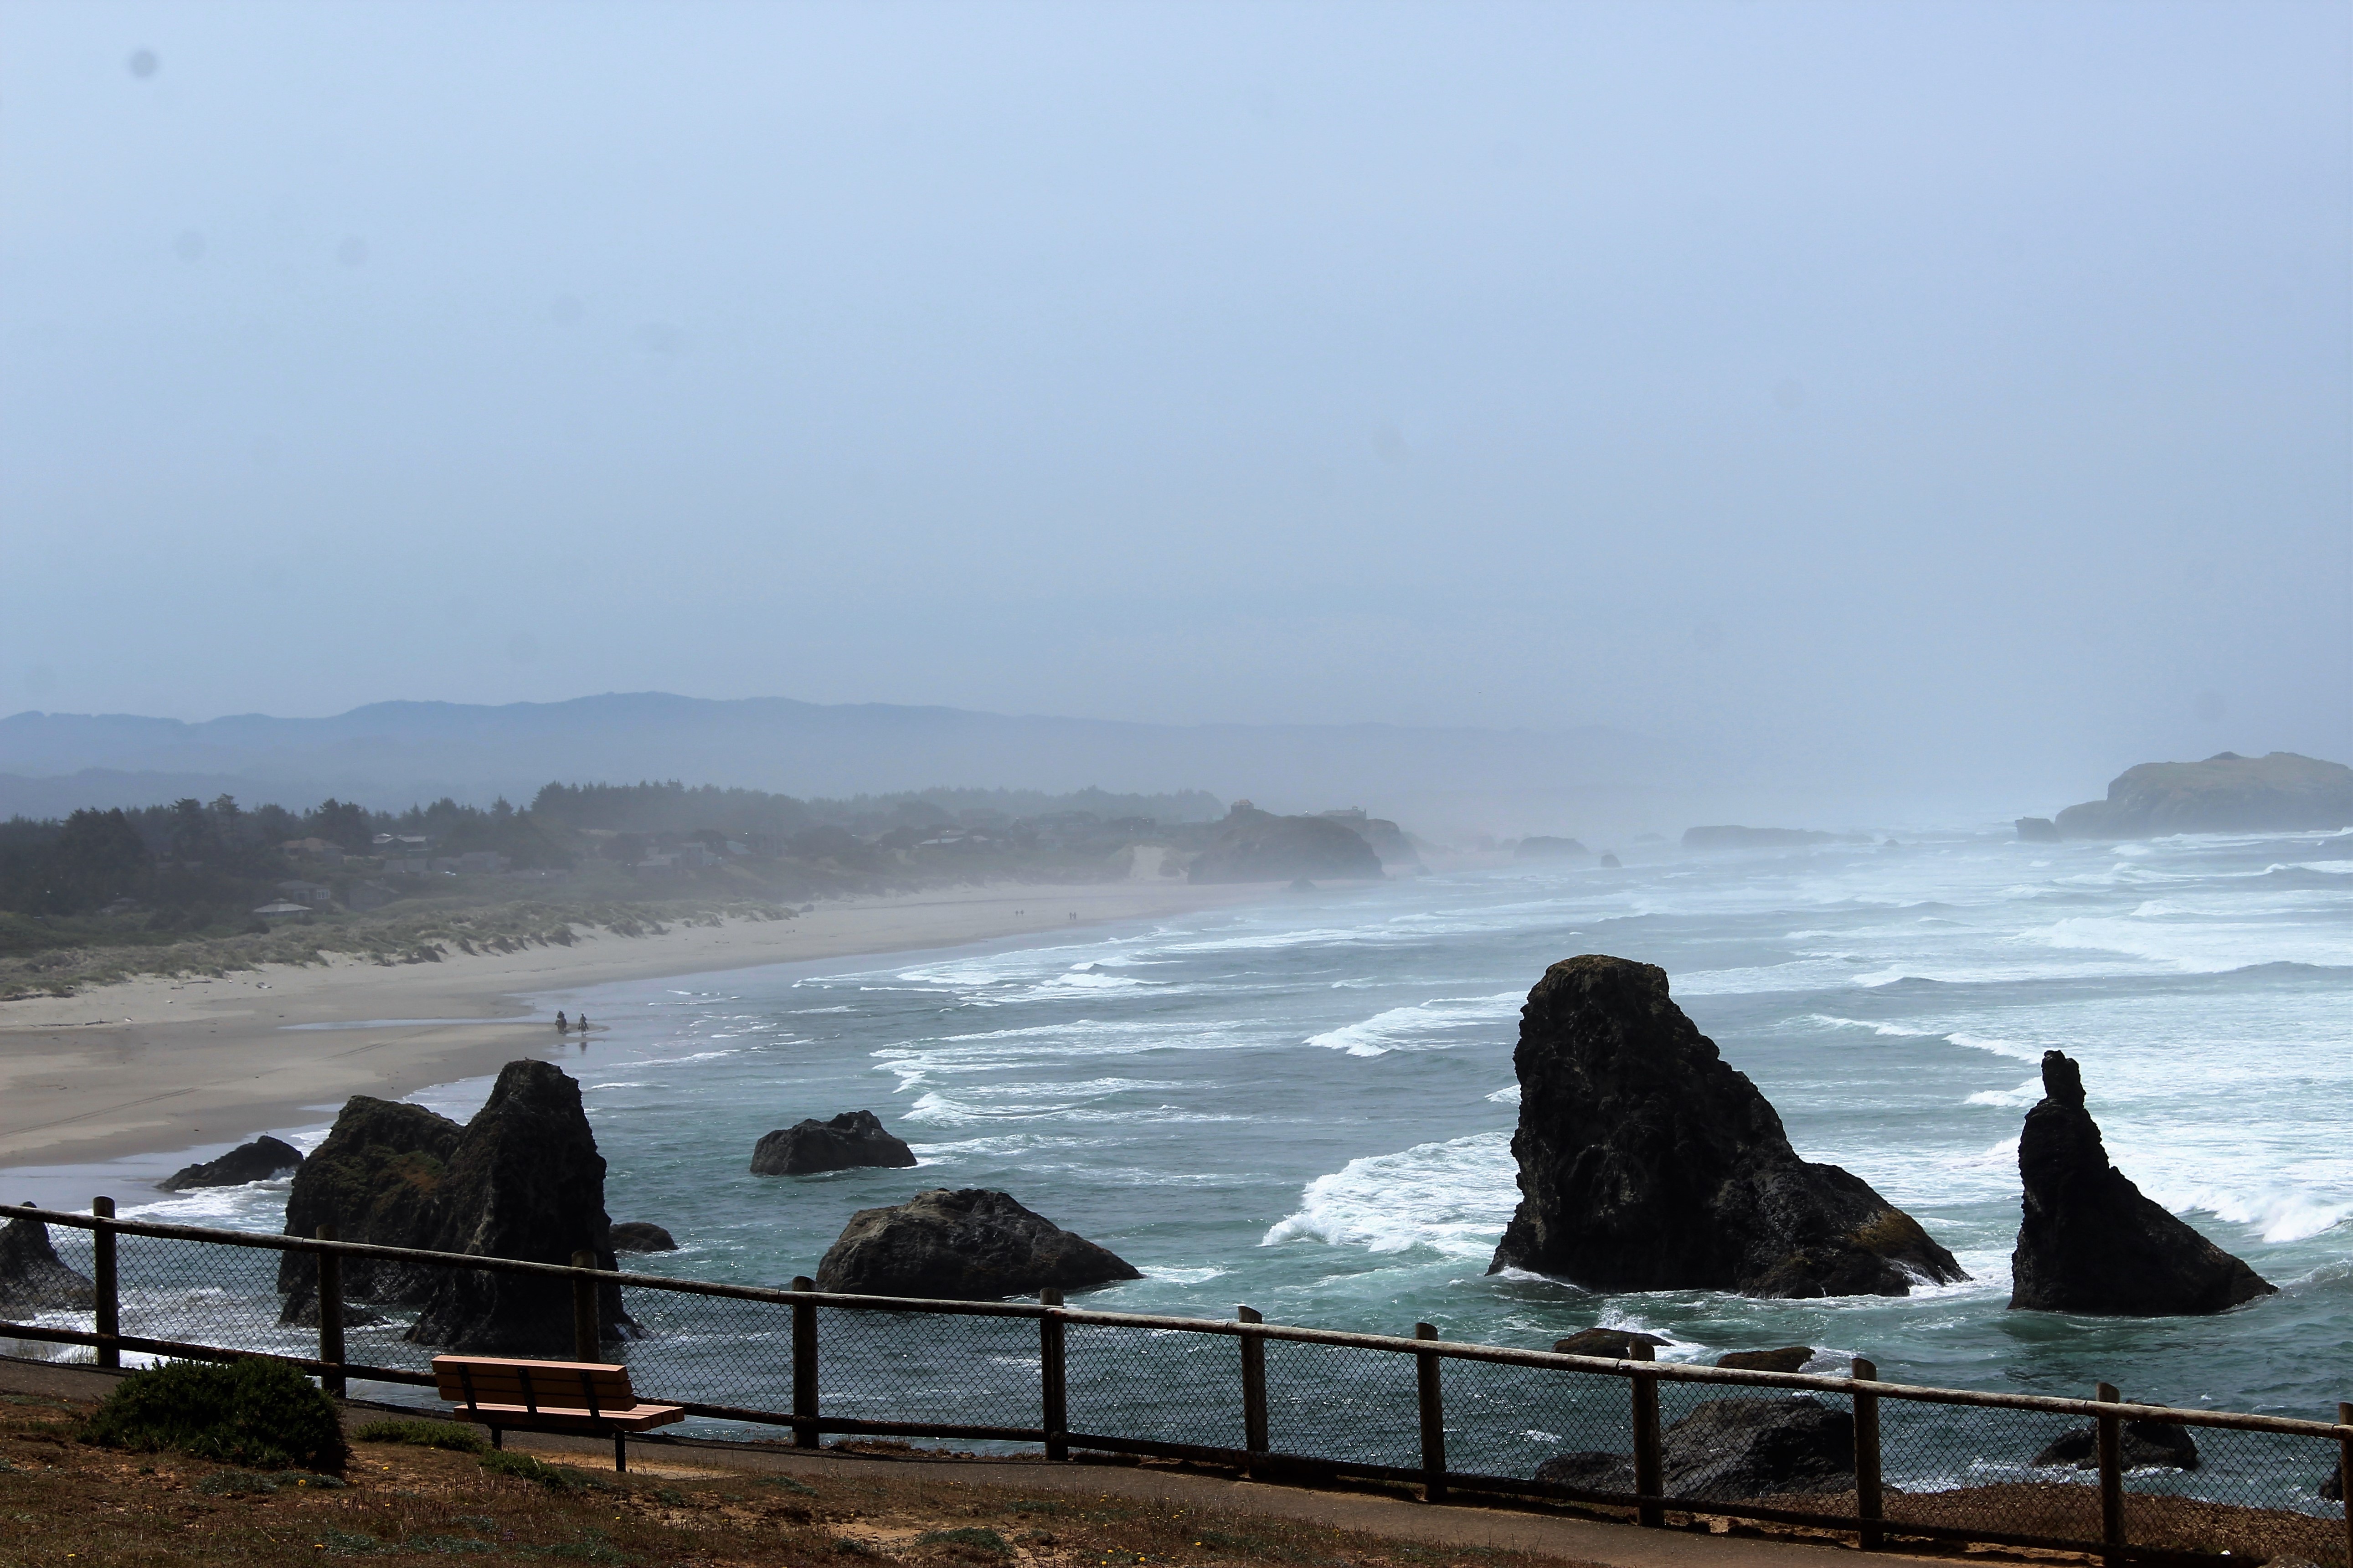
beach, sea, coast, rock, ocean, horizon, morning, shore, wave, cliff, bay, terrain, body of water, cape, atmospheric phenomenon, wind wave